Andrea Vaccaro

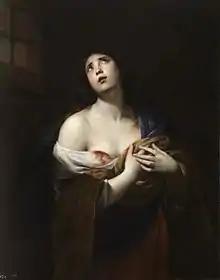
"Saint Agatha" (circa 1635)

On 16 February 1628, Angela Geronima, a child of the young artist and his first wife was baptized. This suggests that he had already established a family by this time. No further information about this first marriage is available.